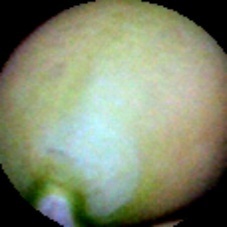
Label: Immature